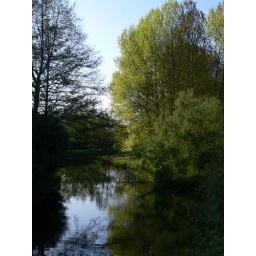
must find out what this water is called, its near the chicken roundabout